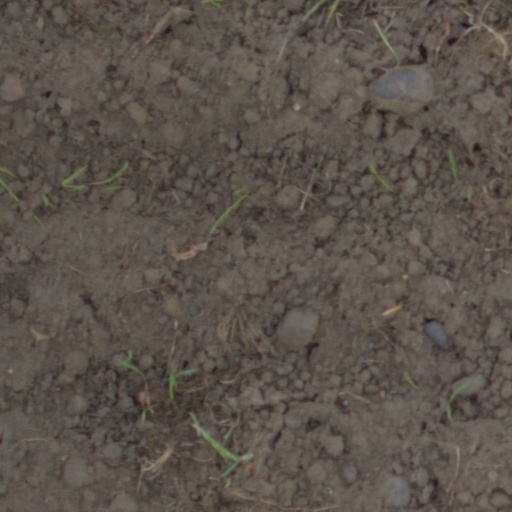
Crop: wheat